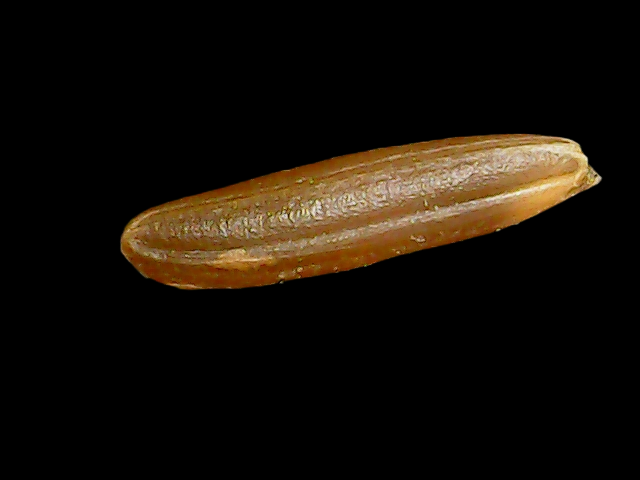
Rice variety: Binadhan20